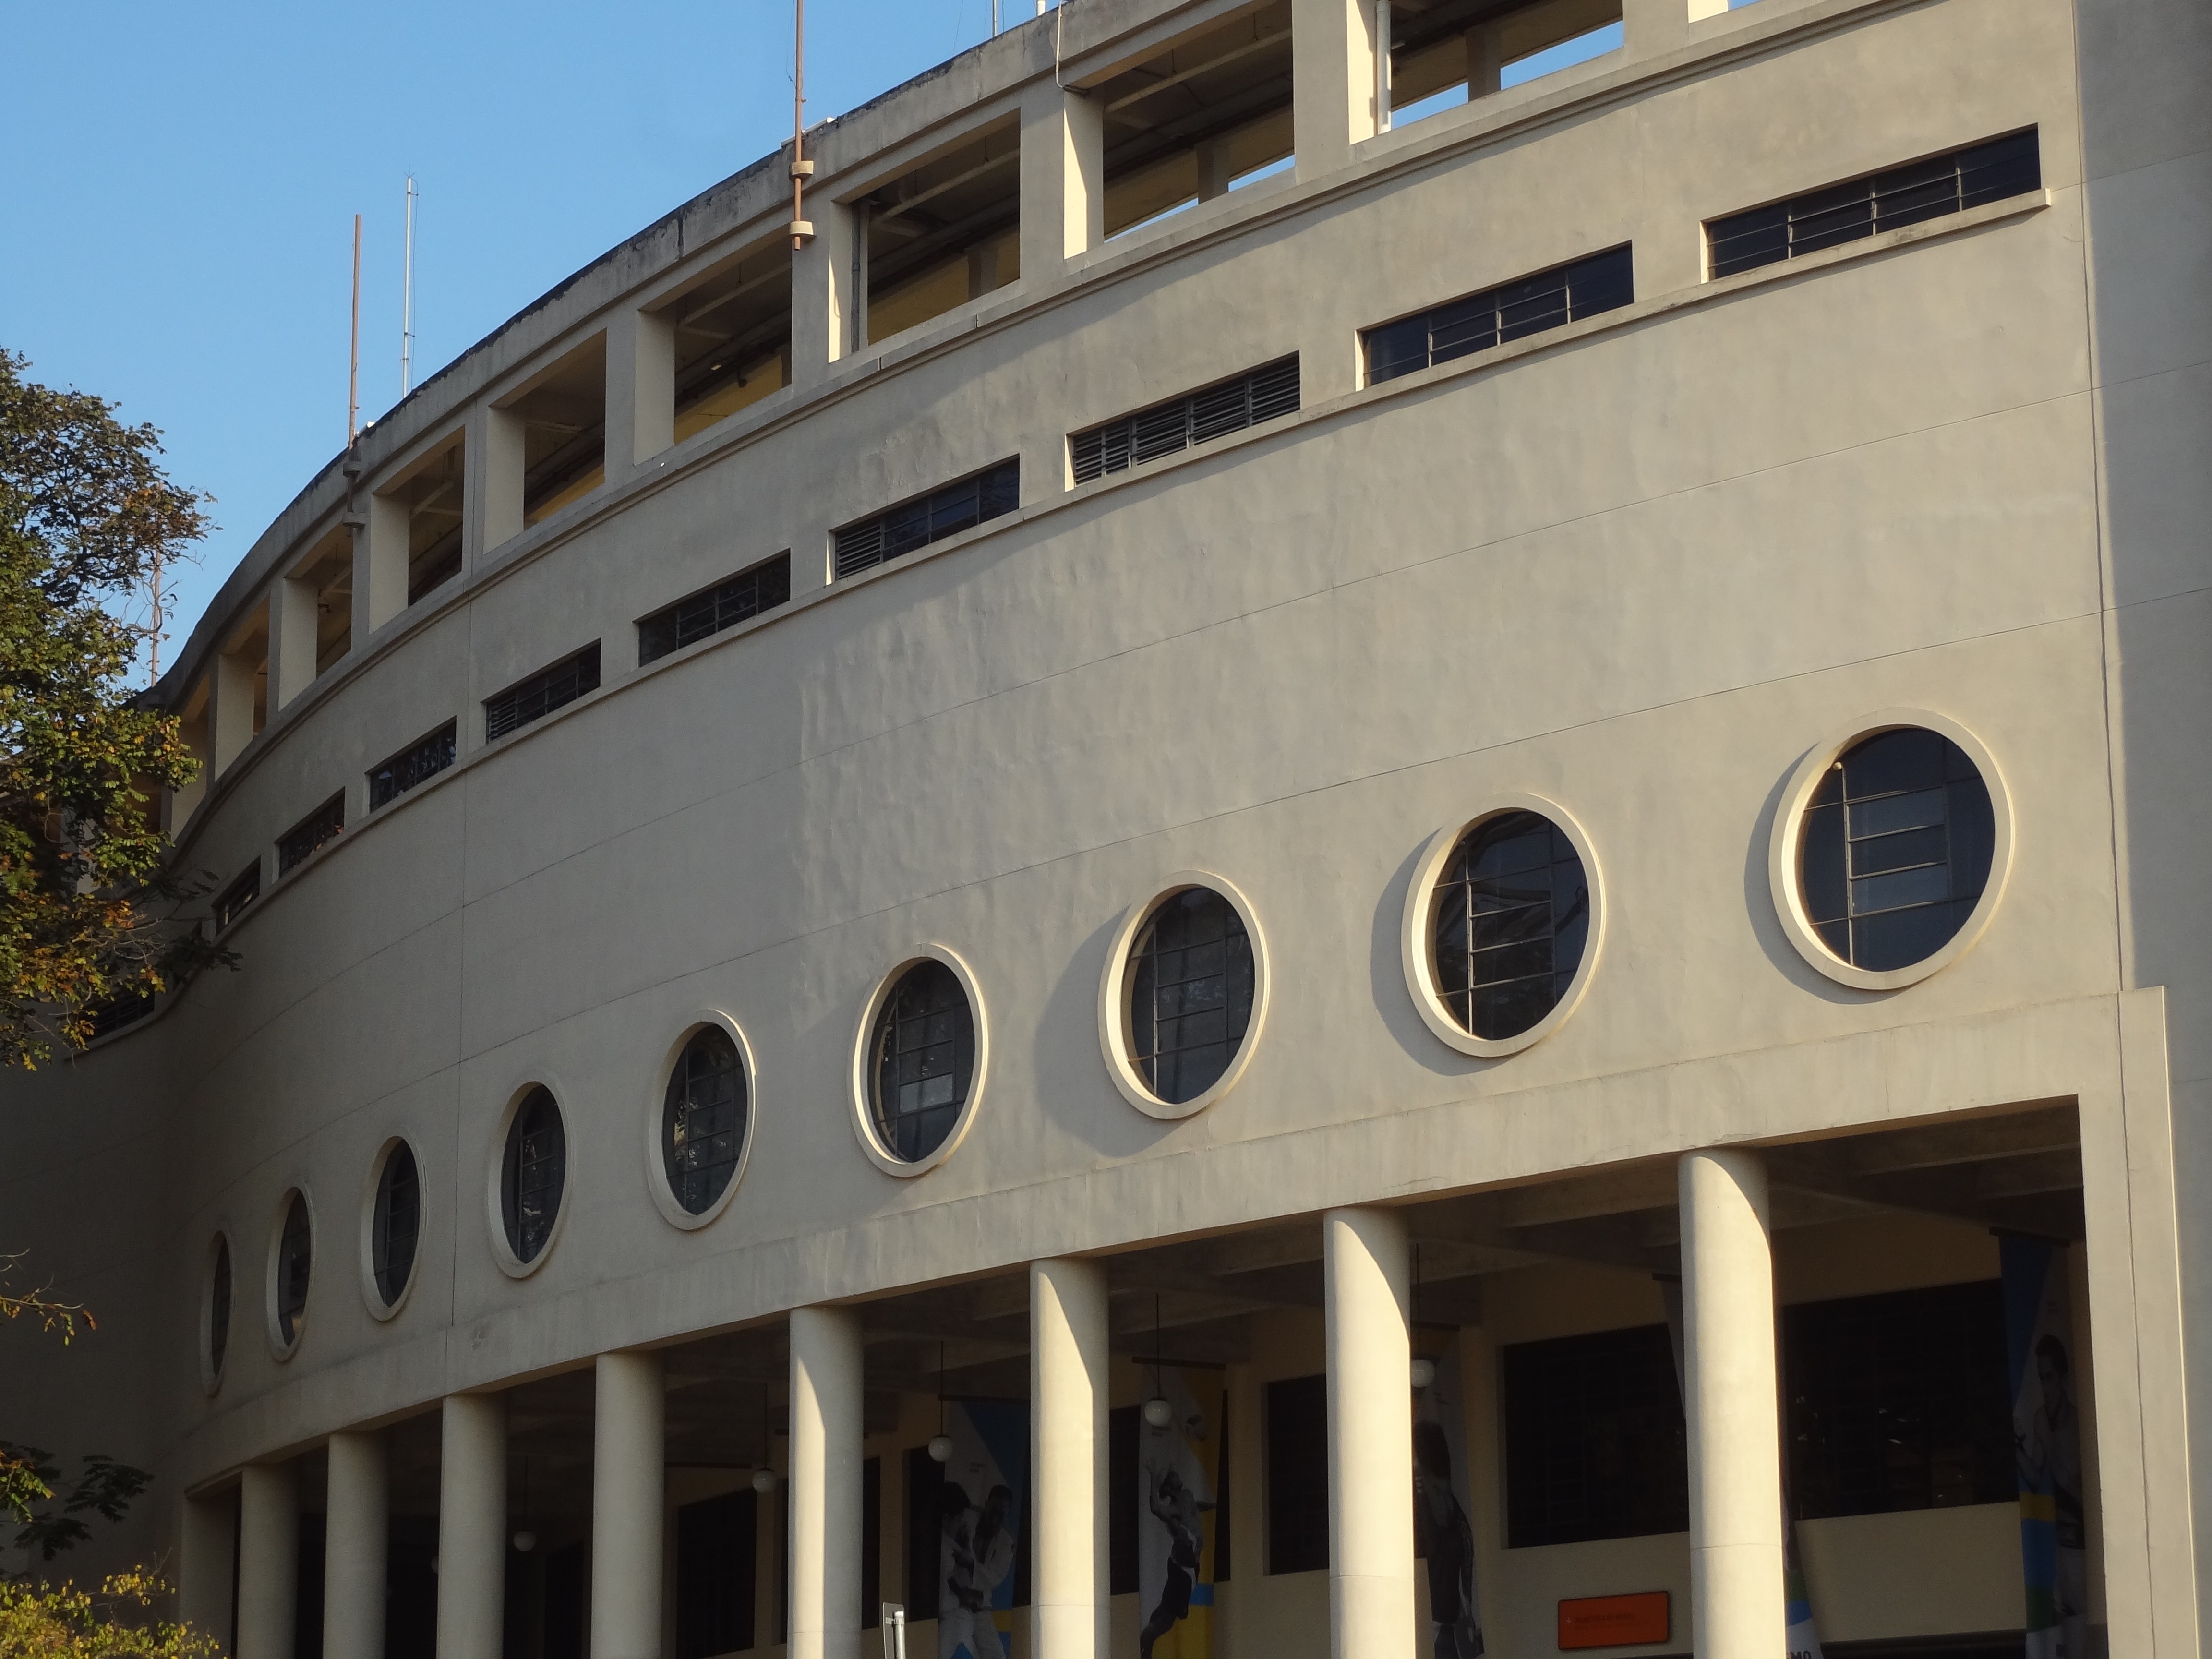
architecture, structure, landmark, facade, tourist attraction, sao paulo, pacaembu stadium